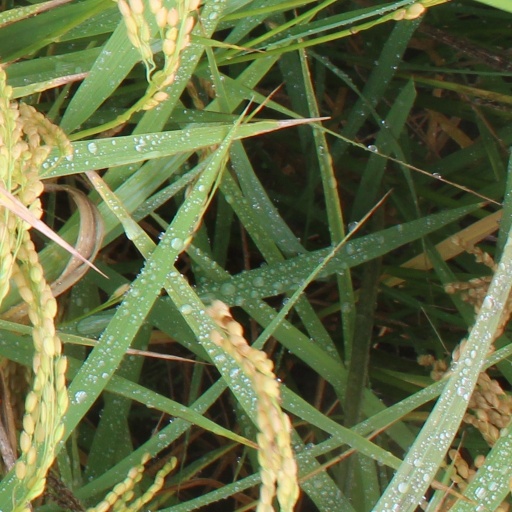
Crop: rice